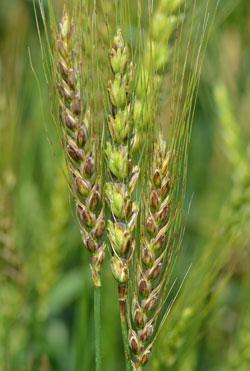
Plant: Wheat
Disease: wheat bacterial leaf streak (black chaff)